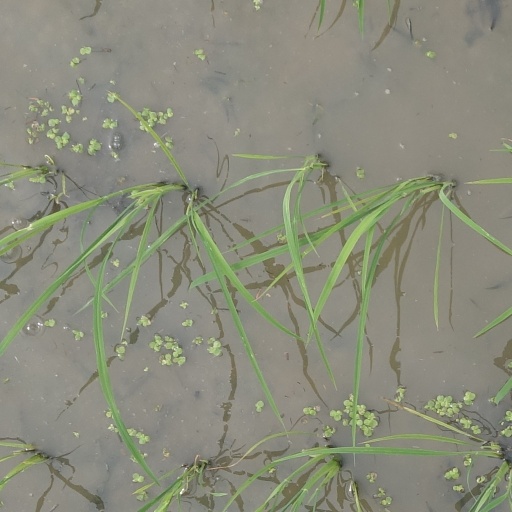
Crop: rice